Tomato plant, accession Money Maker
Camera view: tilt-top (135 deg); turntable rotation: 90 degrees
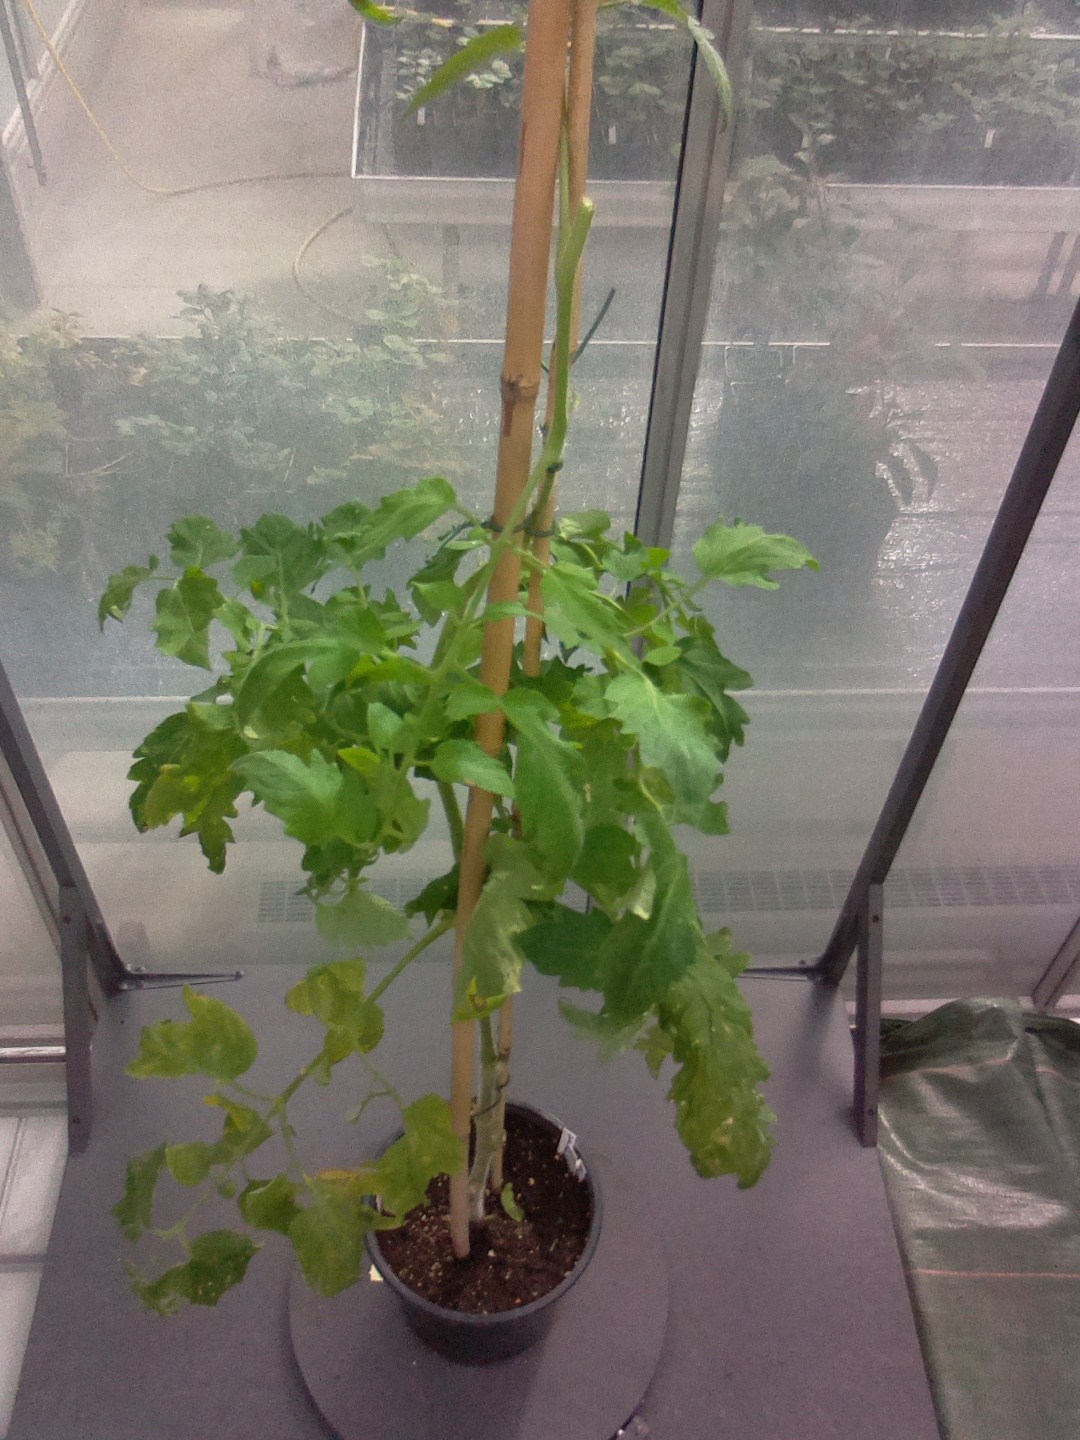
BBCH growth stage 51: First inflorence visible, visible closed flower bud